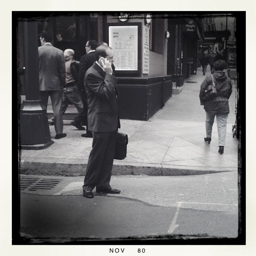
A man walking down a street talking on a phone.
A business man is standing in the street on his cell.
a black and white image of a man on the phone
A man stands in a street and talks on a phone.
A man is talking on a phone while standing in the street.